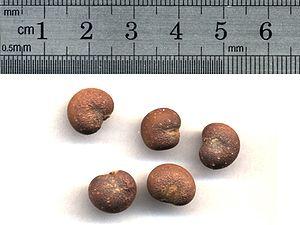
Graines d'Adansonia digitata (Baobab) scannés avec les mesures.